Describe the emotion expressed in this image:  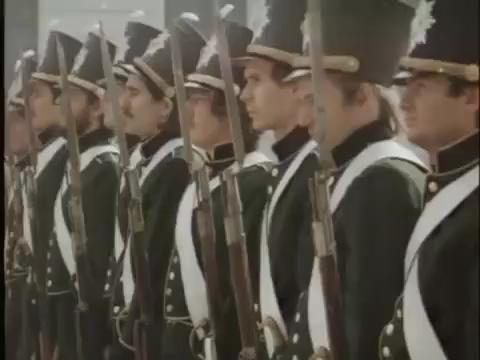
This person displays Fear, valence and arousal with low intensity.